Michigan Technological University

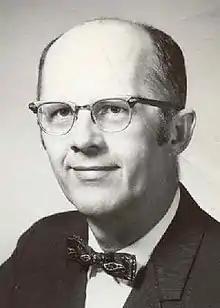
Computer scientist Donald Shell

The Huskies Pep Band is the university's scramble band. The Huskies Pep Band performs at all home football, basketball, volleyball, and ice hockey games, as well as parades and other local events. The band is often recognized as one of the best bands in NCAA Division 1 hockey because of their sheer power and energy, and their firm roots in tradition. The band was formed in the fall of 1928 as the Michigan Tech ROTC Band, under the baton of E. E. Melville.